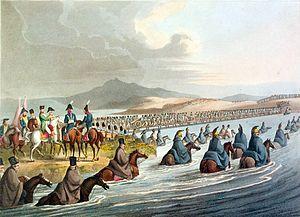
Auguste-Jean-Maurice Préaux Locré est un officier français qui a participé à la plupart des combats napoléoniens sous le Consulat, l’Empire et les Cent-Jours, puis à la conquête de l’Algérie sous la Restauration.